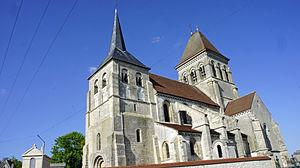
église de Lavannes dédiée à Lambert.
Lavannes est une commune française, située dans le département de la Marne, en région Grand Est.
Cet article recense les monuments historiques français classés en 1911.
Cet article recense les monuments historiques de la Marne, en France.